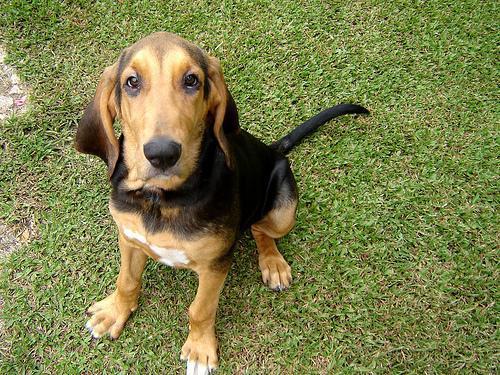
bloodhound